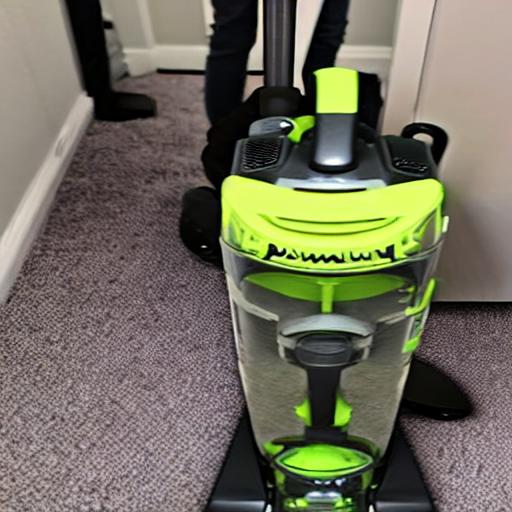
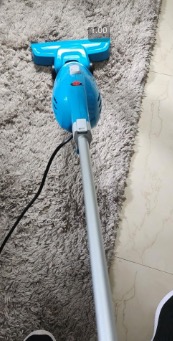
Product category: items_vacuum
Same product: no